Horacio Vásquez

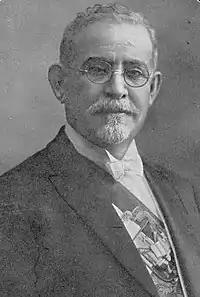

Felipe Horacio Vásquez Lajara (October 22, 1860 – March 25, 1936) was a Dominican Republic military general and political figure who was President of the Dominican Republic from 1924 to 1930.